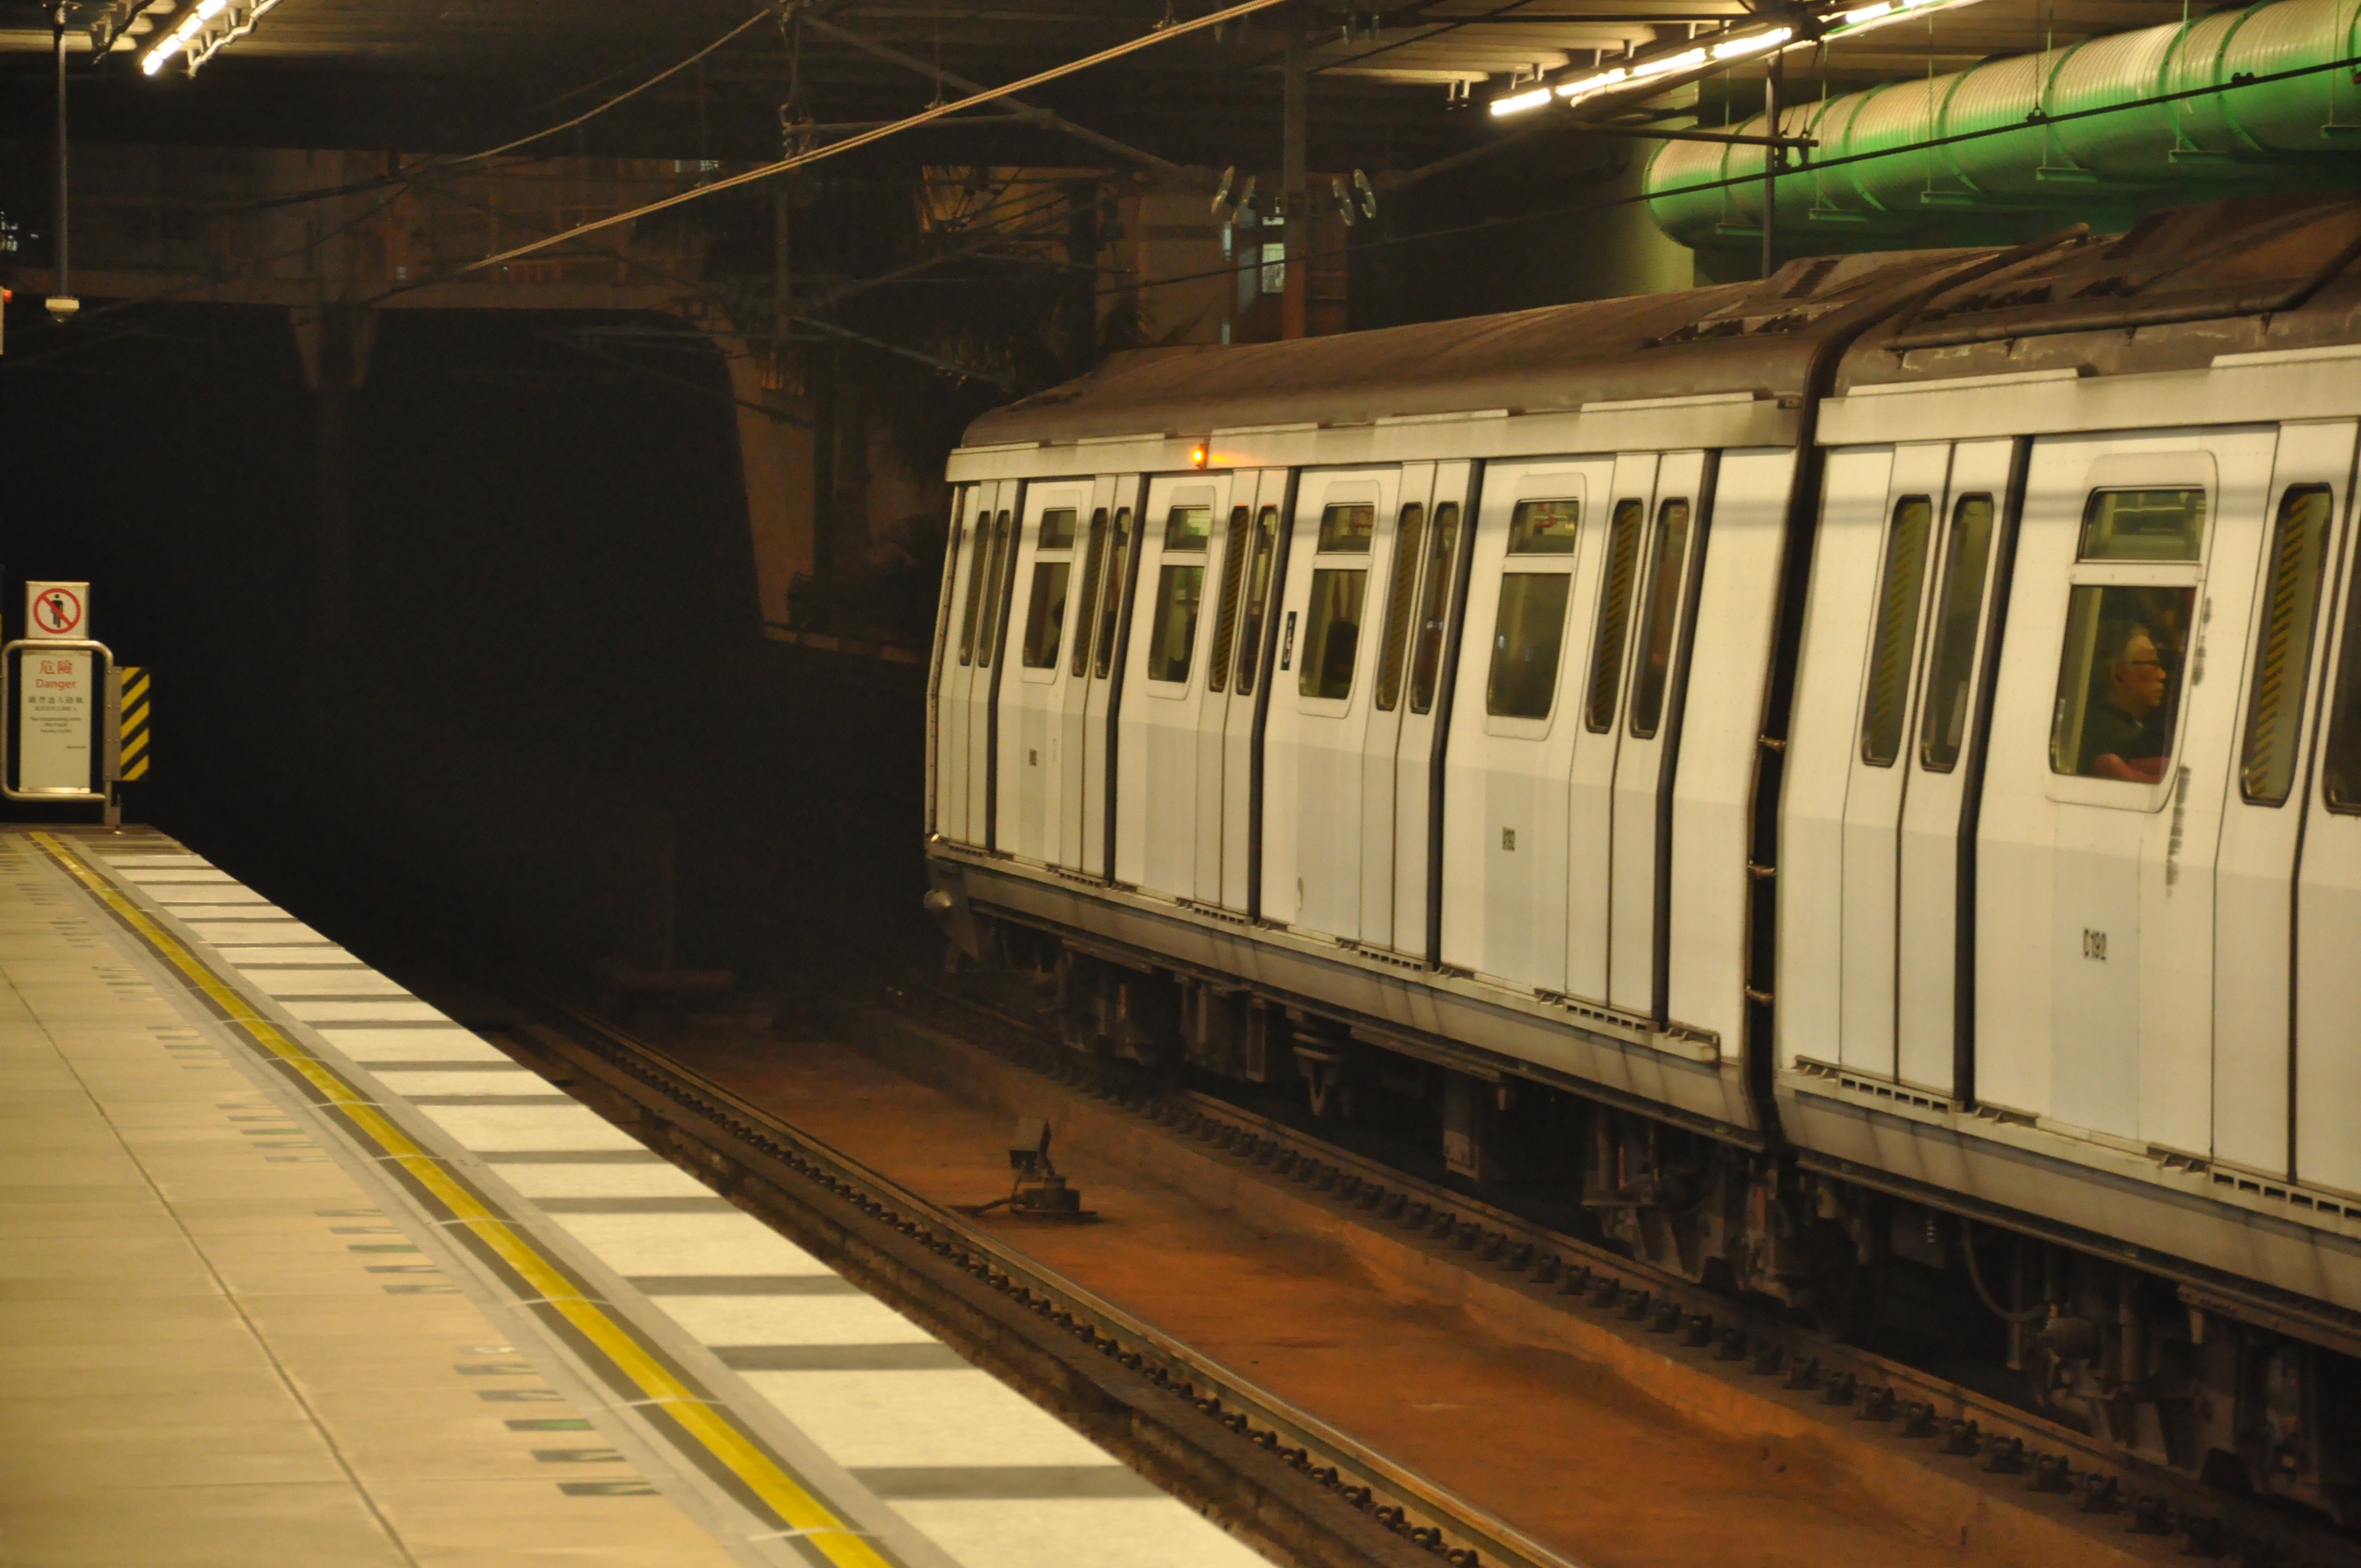
track, train, metro, transport, vehicle, train station, electricity, public transport, hong kong, rail transport, light rail, rolling stock, rapid transit, railroad car, passenger car